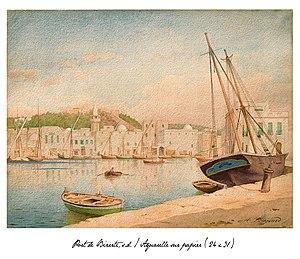
Aquarelle du port de Bizerte vers 1905
Auguste Bougourd, né à Pont-Audemer en 1830 et mort à Toulon en 1917, est un graveur et peintre paysagiste français.